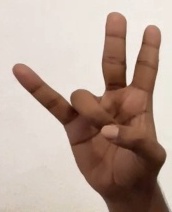
ASL sign: 7